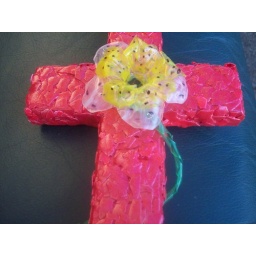
The finished cross has a double flower made from a PET bottle and a wrap around stem made from an empty Soda Bottle.